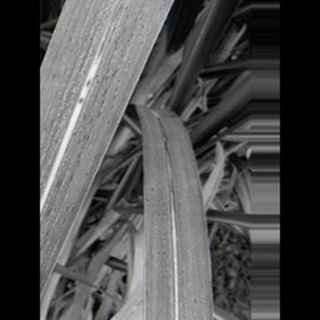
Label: sugarcane_rust